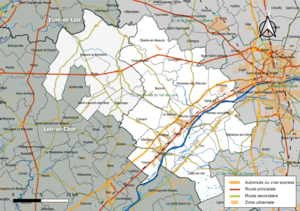
Carte géographique de la communauté de communes des Terres du Val de Loire, département du Loiret, France. Composition au 1er janvier 2019.
La communauté de communes des Terres du Val de Loire est une structure intercommunale française, située dans le département du Loiret en région Centre-Val de Loire. Elle a été créée le 1ᵉʳ janvier 2017 et est issue de la fusion des communautés de communes du Val des Mauves, du Canton de Beaugency, du Val d'Ardoux et de la Beauce oratorienne située dans le Loir-et-Cher